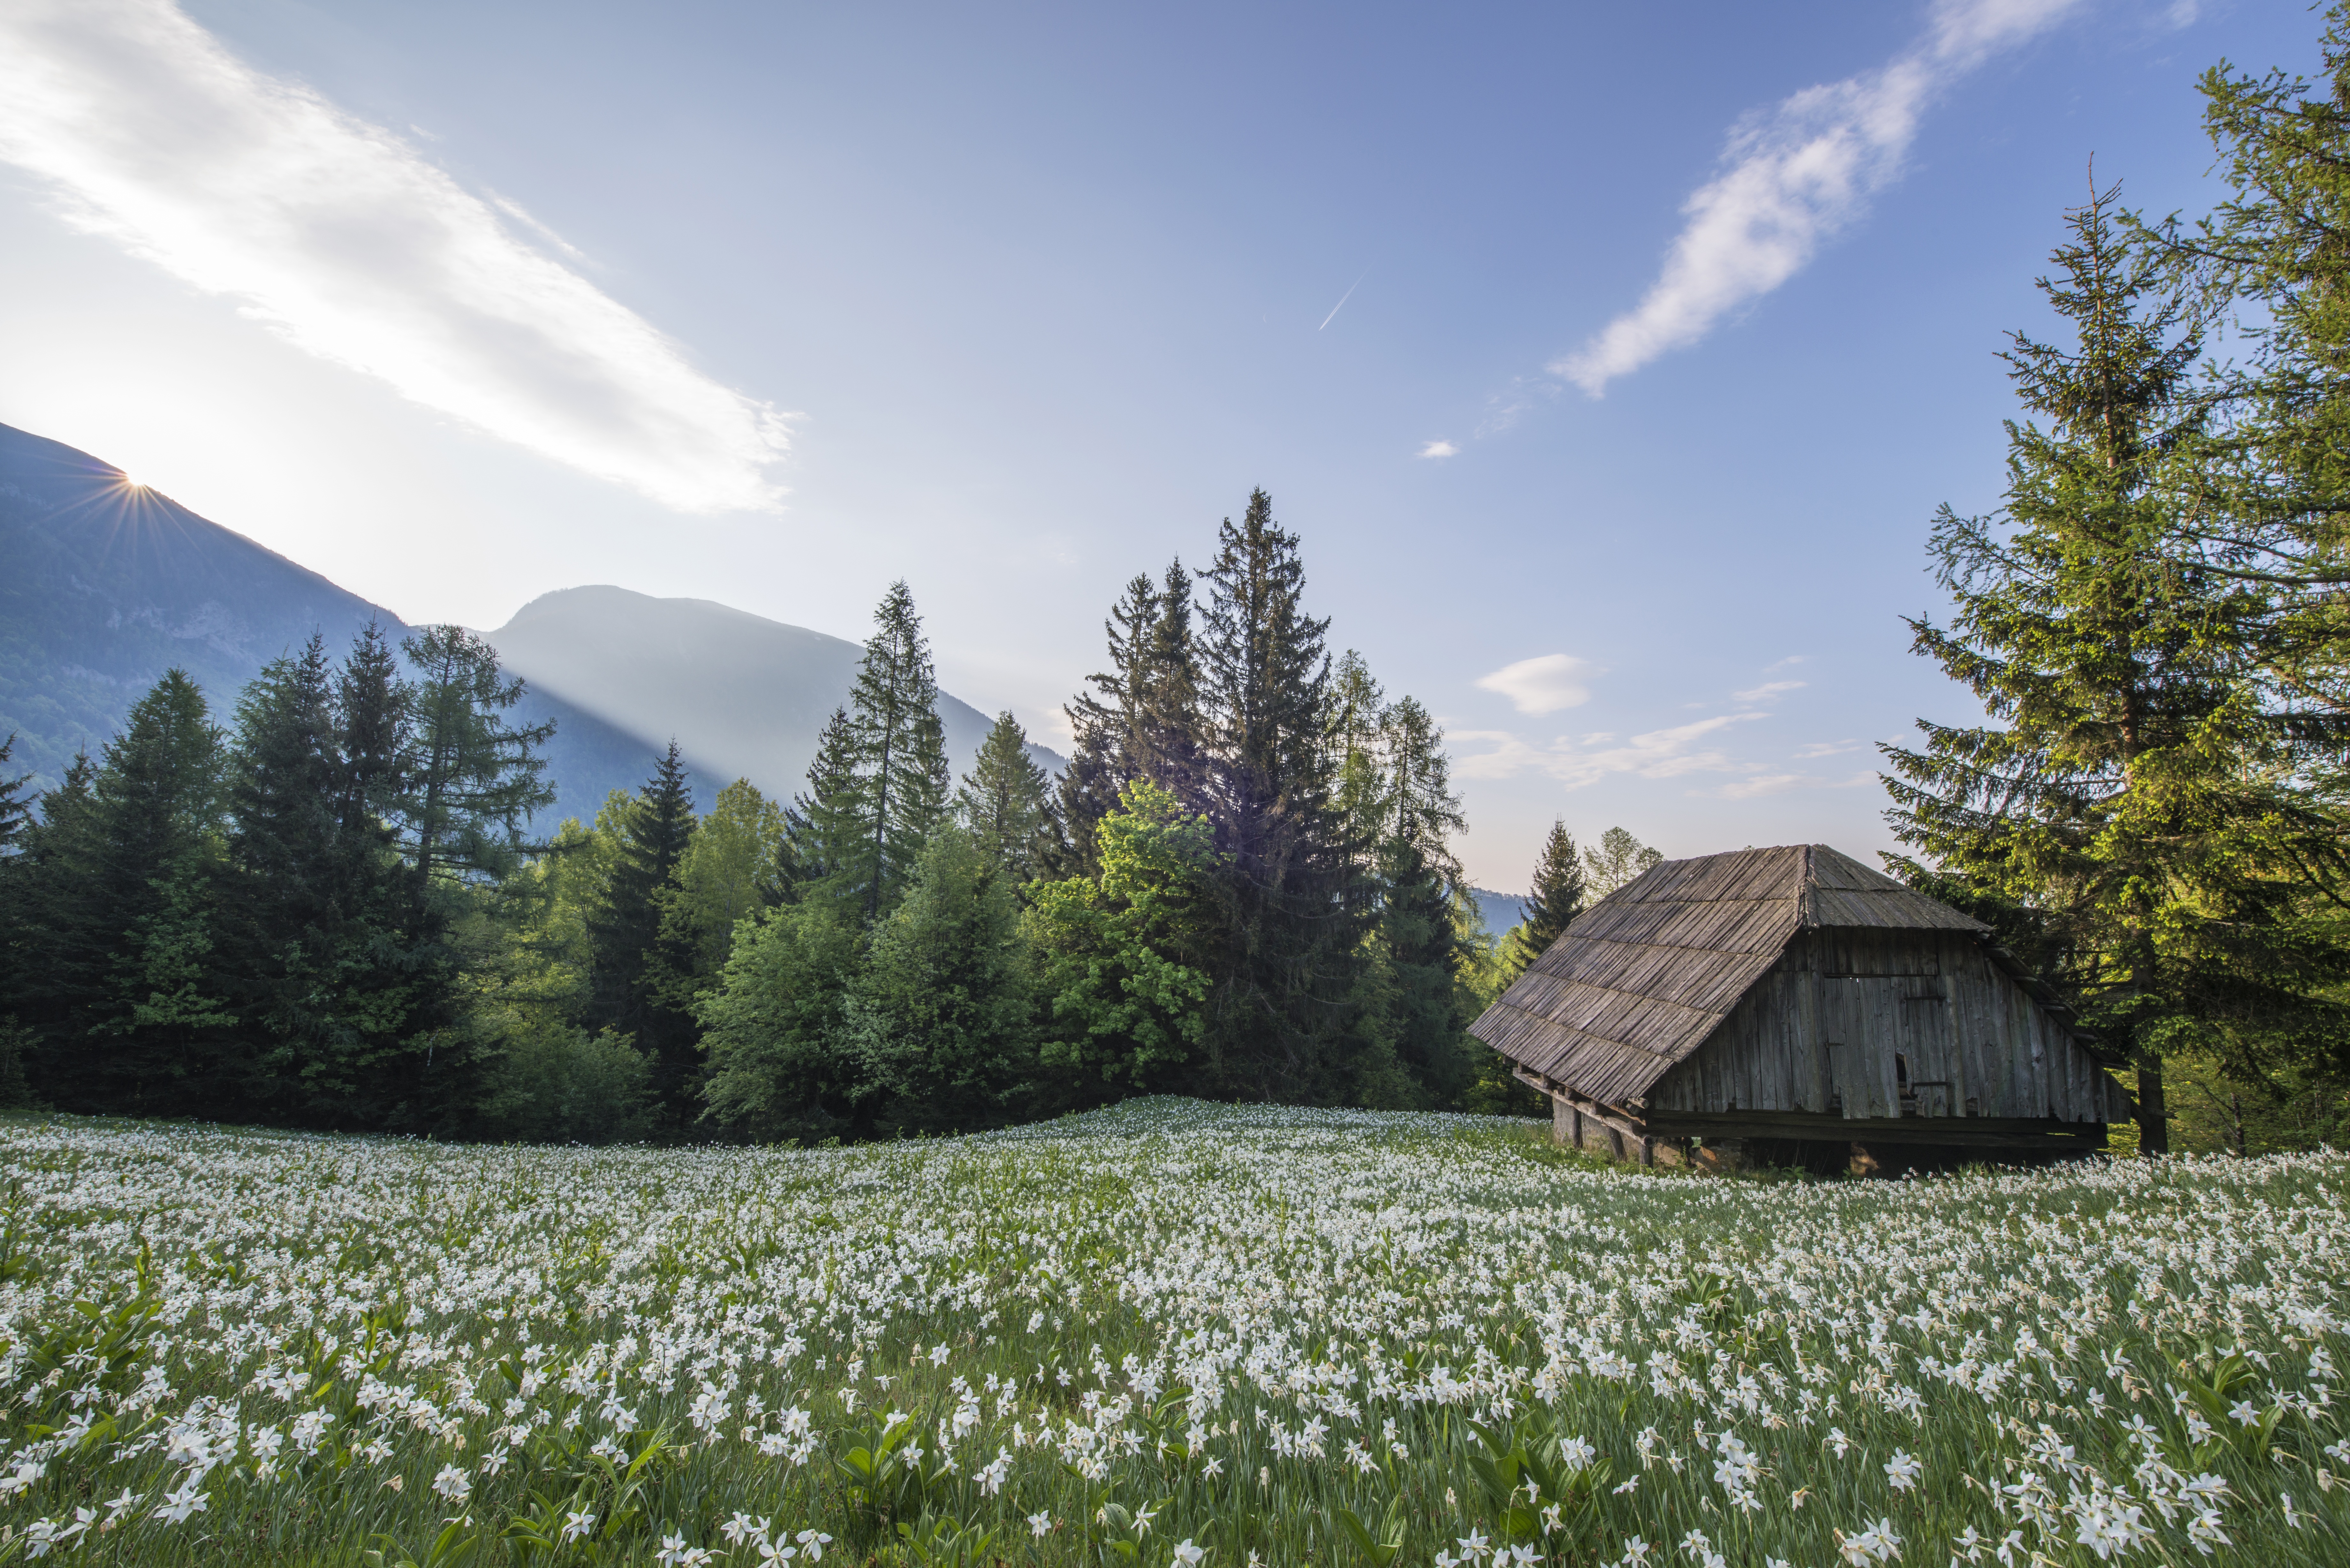
landscape, nature, grass, wilderness, mountain, field, farm, meadow, prairie, hill, flower, view, building, valley, mountain range, hut, range, idyllic, spring, cabin, pasture, scenery, alpine, blooming, flowers, stable, trees, shelter, mountains, alps, grassland, blossoms, wooden, plateau, habitat, traditional, ecosystem, highlands, nobody, rural area, coniferes, natural environment, geographical feature, mountainous landforms